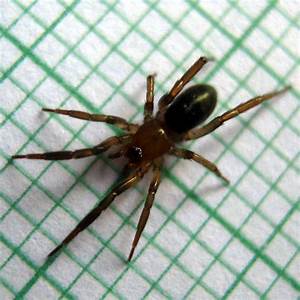
Label: ragno